Perdutamente tuo... mi firmo Macaluso Carmelo fu Giuseppe

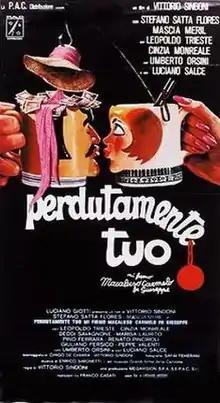

Perdutamente tuo... mi firmo Macaluso Carmelo fu Giuseppe (Italian for "Desperately yours ... I sign Macaluso Carmelo late Giuseppe") is a 1976 satirical comedy film written and directed by Vittorio Sindoni and starring Stefano Satta Flores and Macha Méril.